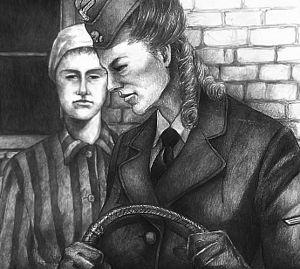
André Goupille fut un résistant et passeur d'Indre-et-Loire pendant la Seconde Guerre mondiale. Son destin est assez singulier car son action fut partagée par toute sa famille et son employée de maison Odette Métais. Tous furent capturés et envoyés en camps de concentration et tous en revinrent. Ils furent reconnus Justes parmi les Nations. Les écrits d'André Goupille ainsi que ceux de sa fille Élisabeth sont aussi des témoignages précieux pour la compréhension de l'Occupation et de la Résistance.